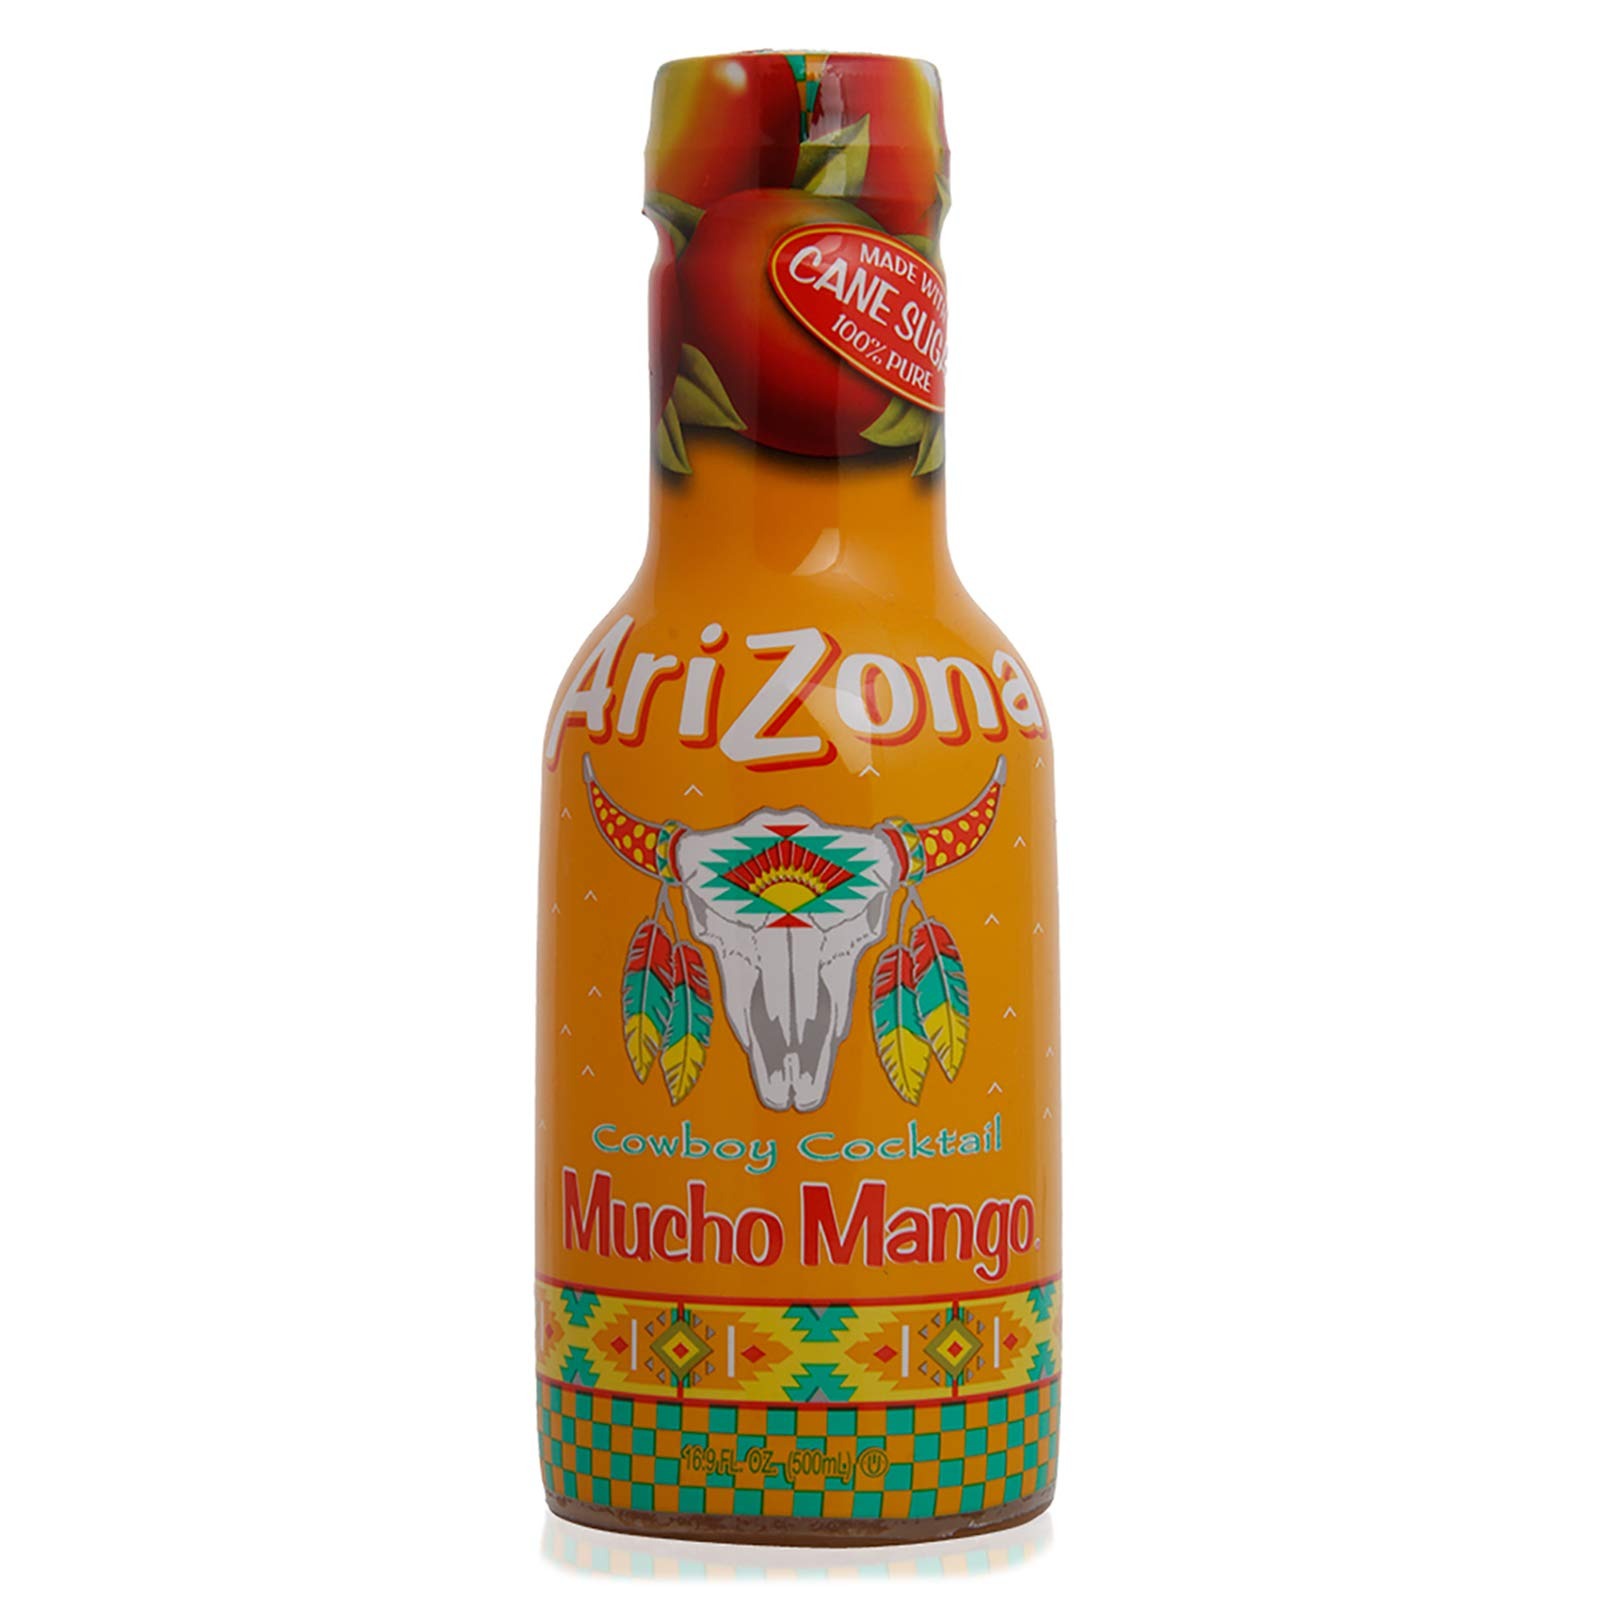
Item Name: Arizona Mango Mucho (16.9oz, 12 Pack)
Bullet Point 1: Made with Cane Sugar
Bullet Point 2: All Natural Ingredients
Bullet Point 3: Made with Real Fruit Juice
Bullet Point 4: Refreshing & Delicious
Bullet Point 5: Kosher
Product Description: Description If you vibe with tropical fruit flavor, try this mango juice drink. “Mucho” in mango taste, this fan favorite is now served with cane sugar. It is full of Vitamin C and 100% natural with no preservatives or artificial colors. Made with Cane Sugar All Natural Ingredients Made with Real Fruit Juice Refreshing & Delicious Kosher Ingredients FILTERED WATER, SUGAR, MANGO PUREE, PEAR JUICE FROM CONCENTRATE, CITRIC ACID, ASCORBIC ACID (VITAMIN C), BETA CAROTENE FOR COLOR, NATURAL FLAVORS, GUM ACACIA, ESTER GUM Keepin it Real' Pure perfection. Our Real Sugar line features all your AriZona favorite flavors made with 100% pure cane sugar. Flavor Profile Real Sugar Mango Puree Kosher All Natural Antiox Vegan Friendly Gluten Free Nutrition Facts Servings Per Container 2 Serving Size 8 fl oz (240ml) Calories 90 Total Fat 0g 0% Cholesterol 0mg 0% Sodium 0mg 0% Total Carbohydrates 22g 8% Total Sugars 21 Protein 0g 0%
Value: 16.9
Unit: Ounce

Price: 0.99